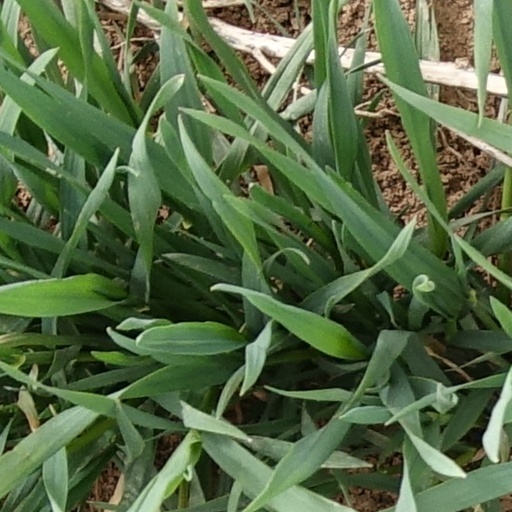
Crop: wheat